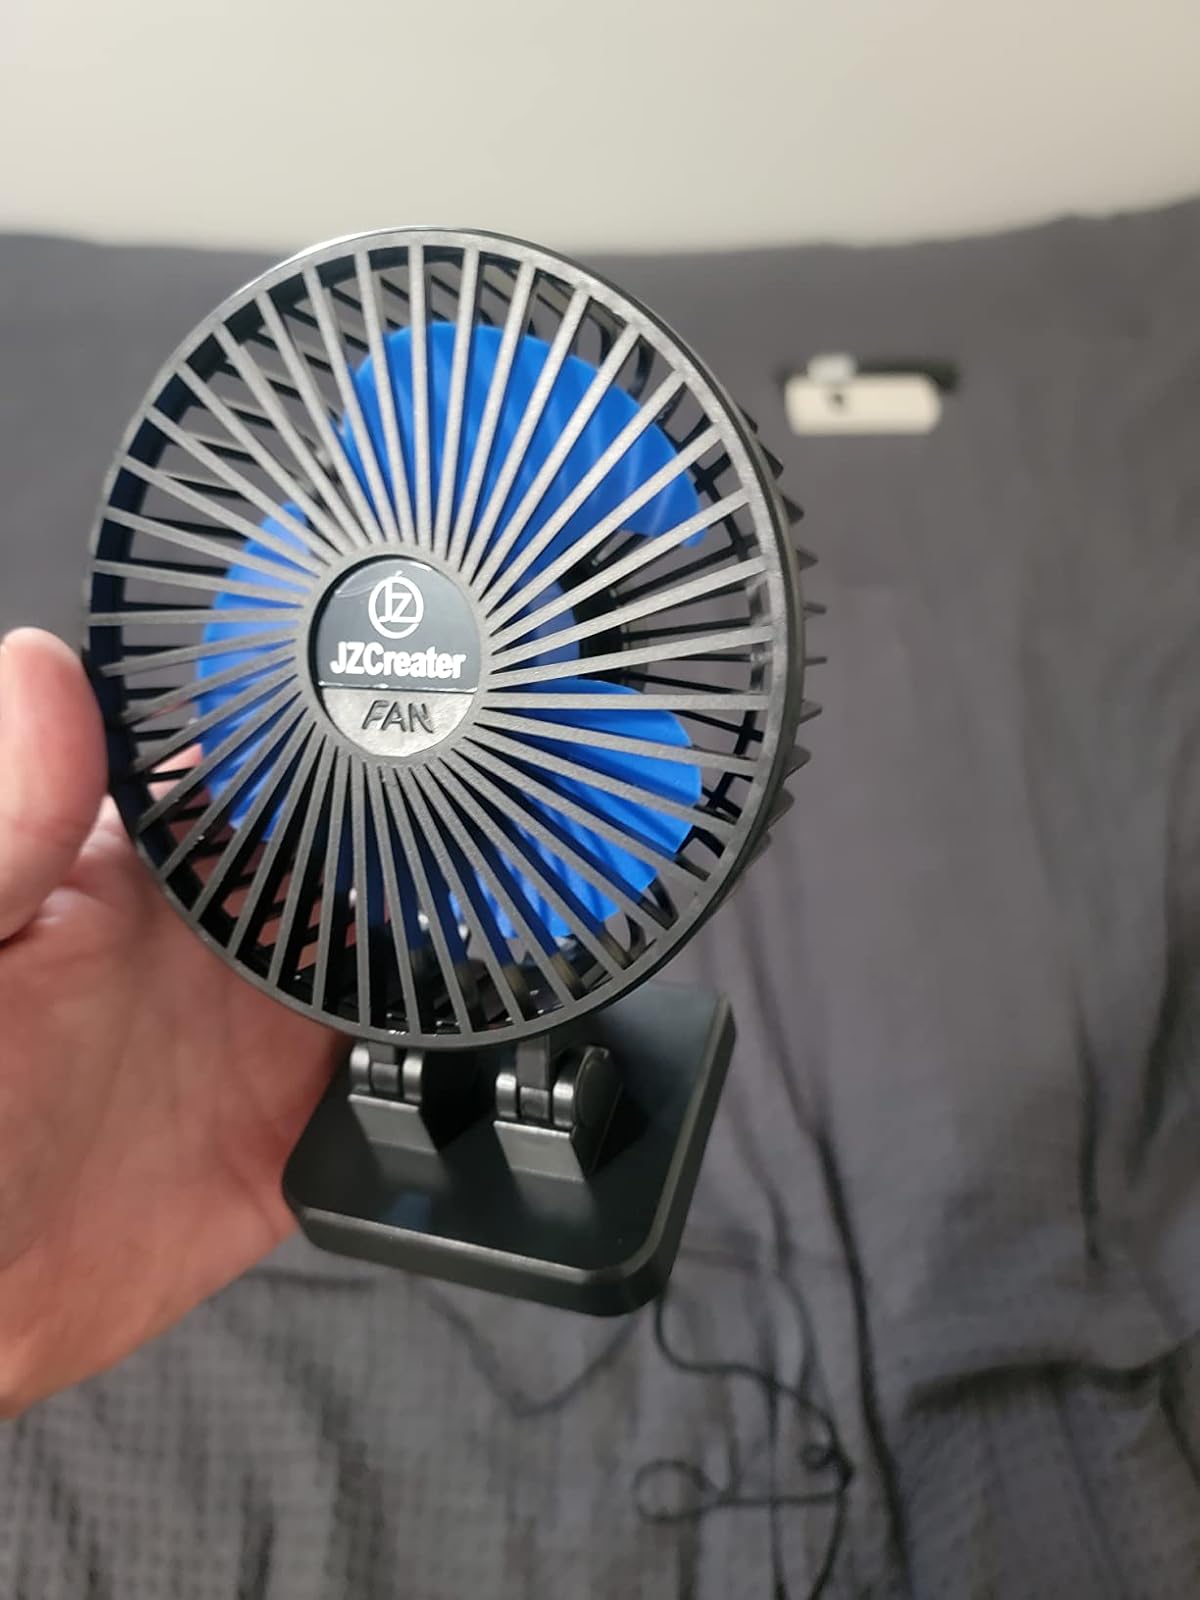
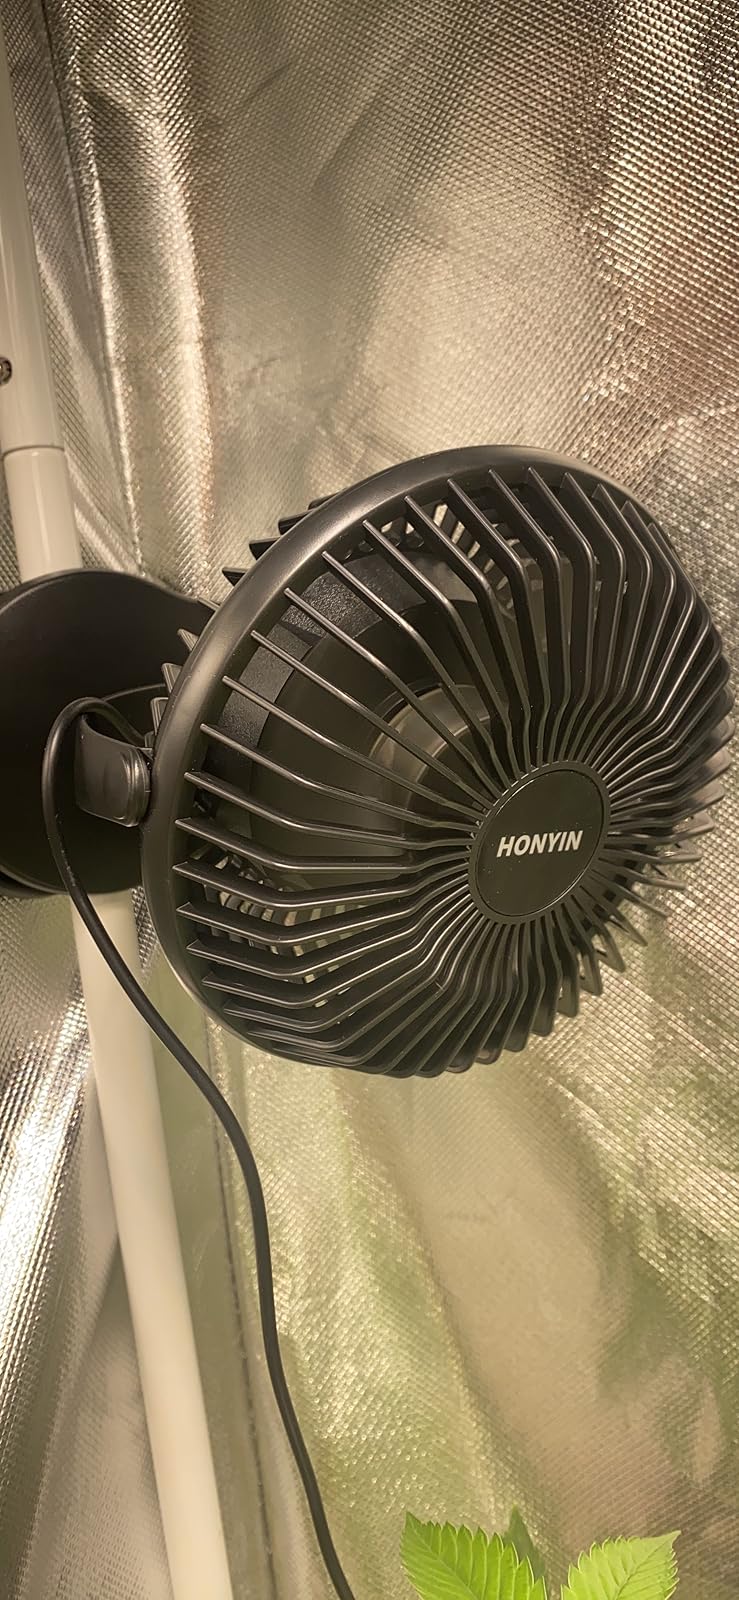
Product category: fan
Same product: no